Jim Duncan (Alaska politician)

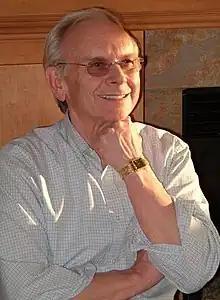
Jim Duncan, Alaskan Politician, posing for a portrait picture at Southcliff Circle 2011.

Duncan graduated from Rockridge High School in Taylor Ridge, Illinois in 1960, and received an A.A. from Sheldon Jackson College, in Sitka, Alaska in 1962; attended Seattle University and got a B.A. degree from Illinois State University in 1965, and a master's degree in Business Administration from Oregon State University, in 1970.